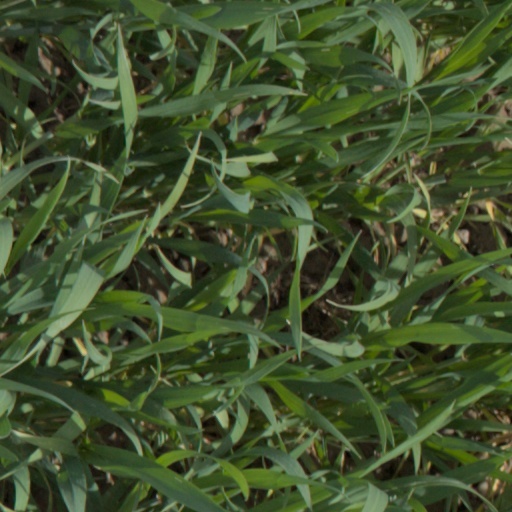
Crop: wheat